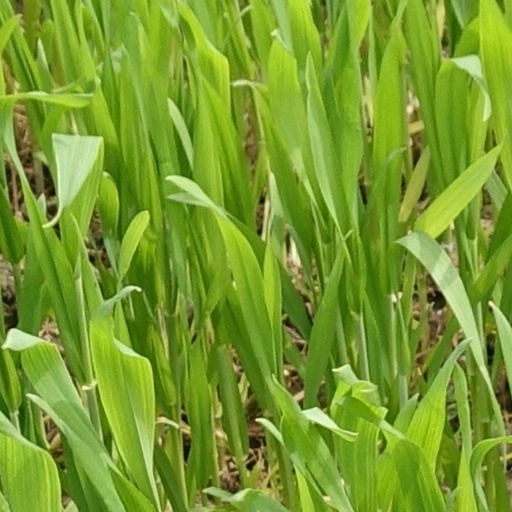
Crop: wheat